Márcio Máximo

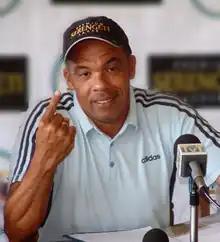
Máximo in 2016

Born in Rio de Janeiro, Máximo was a member of Brazil's under-17 and under-20 sides coach staff from 1992 until 1993. The teams included the future stars like Ronaldo and Ronaldinho. He had been working as technical director to the Cayman Islands for three-years when he rejected the offer of a ten-year extension and instead joined Scottish club Livingston on 5 June 2003. Máximo signed a one-year deal as head coach and became the first Brazilian to manage a British club. However, things did not work out and after nine games (3 wins, 3 draws and 3 defeats) he resigned on 14 October.